The Final Cut (album)

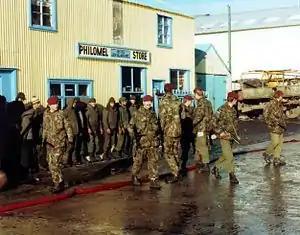
British paratroopers guard Argentine prisoners of war on the Falkland Islands. Waters' frustration at the events surrounding the Falklands War is evident in the album.

"The Final Cut" is an anti-war concept album that explores what Waters regards as the betrayal of fallen British servicemen—such as his father—who during the Second World War sacrificed their lives in the spirit of a post-war dream. This dream was that their victory would usher in a more peaceful world, whose leaders would no longer be so eager to resolve disputes by resorting to war. The lyrics are critical of Thatcher, whose policies and decisions Waters regarded as an example of this betrayal. She is referred to as "Maggie" throughout most of the album, though on The Fletcher Memorial Home as "Mrs. Thatcher".